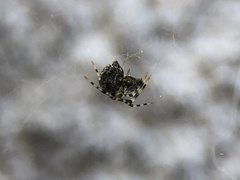
Species: Parasteatoda_tepidariorum